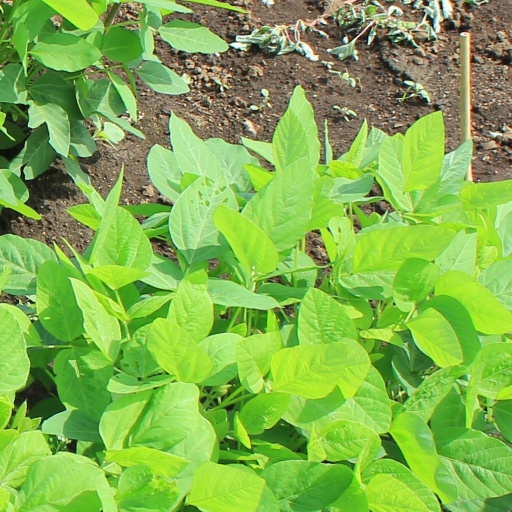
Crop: soybean